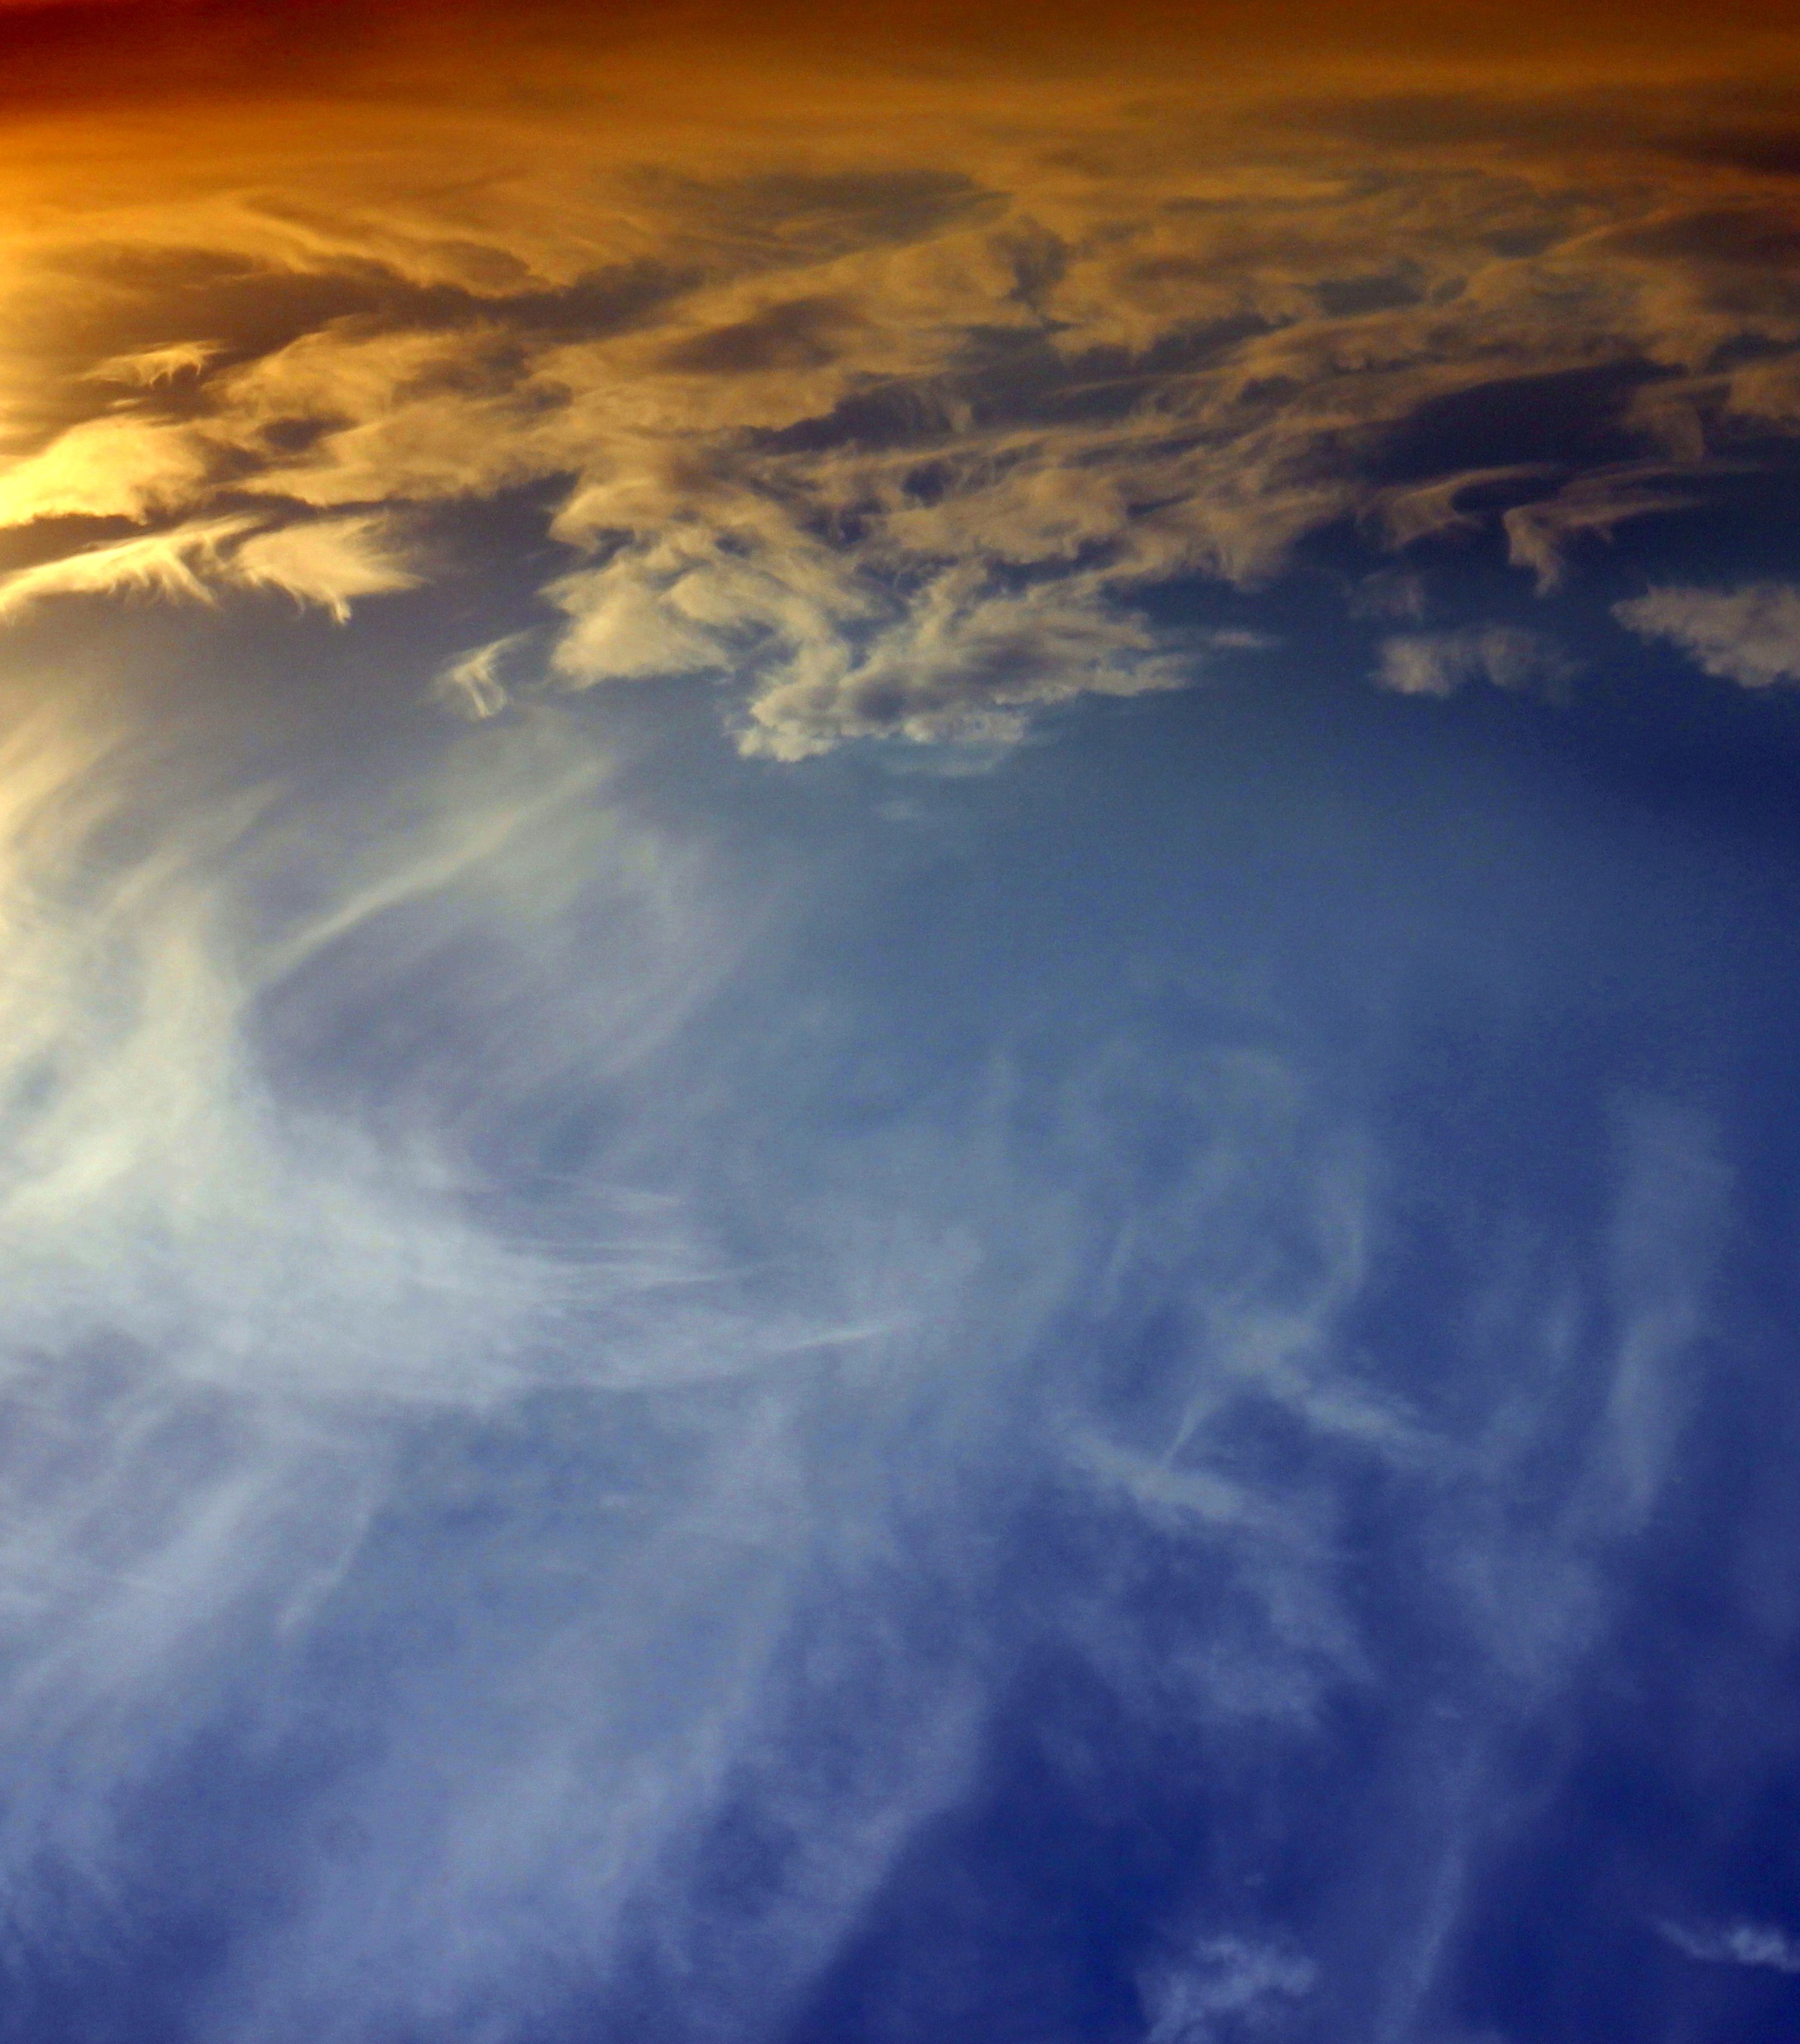
horizon, cloud, sky, sun, sunlight, atmosphere, reflection, red, outer space, coloring, earth, forms, astronomical object, meteorological phenomenon, atmosphere of earth